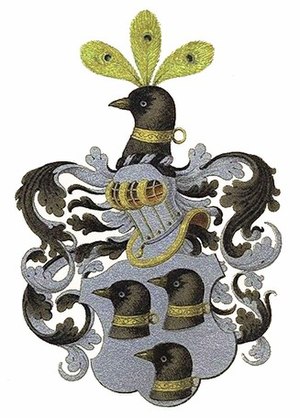
Mille-Marie Treschow
Familiens våpenskjold
Mille-Marie Treschow var en norsk skovejer og forretningskvinde, der indtil sit første ægteskab tilhørte den danske adel.